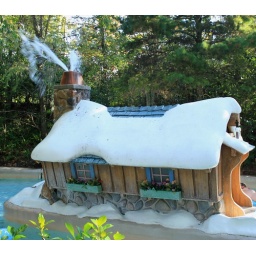
Note water coming out of chimney. Located in cross country creek, the building sneezes with sound!